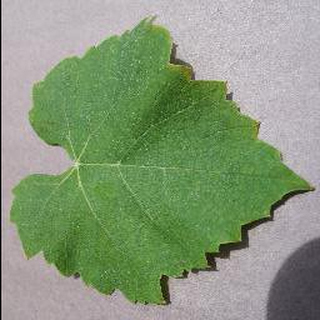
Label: healthy_grape